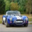
Label: automobile